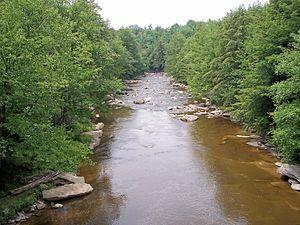
La Blackwater est une rivière longue de 55,2 km dans les monts Allegheny en Virginie-Occidentale. C'est l'une des principales tributaires de la Cheat. Ses eaux partent ensuite dans la Monongahela puis l'Ohio pour finir dans le Mississippi. Elle tient son nom de la couleur de ses eaux qui contiennent beaucoup d'acide tannique et lui donnent une teinte ambrée.